Mari Collingwood

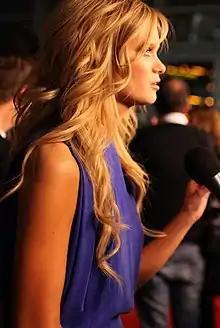
Sara Paxton attending the premiere of "The Last House on the Left" (2009)

Various cast and crew of the original film have stated that Sandra Peabody was genuinely unnerved during the entire making of the film and at one point walked off set. In an interview for David A. Szulkin's non-fiction book "Wes Craven's Last House on the Left", Peabody confirmed the discomfort that she felt throughout the making of the film and the difficulty of working with Method actor David Hess, who threatened to assault her to get a genuine reaction from her.